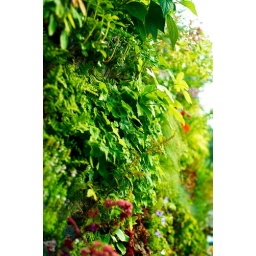
Green wall design by Green over Grey from Vancouver. Canada. See more green wall pictures under my profile.